John Sloan

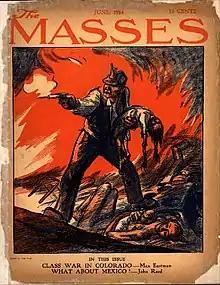
June 1914 cover of "The Masses" depicting the Ludlow Massacre

Sloan's growing discontent with what he called "the Plutocracy's government" led him to join the Socialist Party in 1910. Dolly Sloan also became active in Socialist projects at this time. John Sloan became the art editor of "The Masses" with the December 1912 issue and contributed powerful anti-war and anti-capitalist drawings to other socialist publications as well, such as the "Call" and "Coming Nation". As Sloan was never entirely comfortable with propaganda, his work for these magazines did not always contain overt political content. His belief that "The Masses" was becoming too doctrinaire led to a dispute with fellow editors Max Eastman and Floyd Dell, causing him to resign his position with that journal in 1916. He was never an ally of the Communist Party in the United States, although he remained hopeful that the Soviet Union would succeed in creating an egalitarian society. Throughout his life, he identified with left-wing political causes and expressed vehement disapproval of the inequities of the American economic system. A pacifist, he also opposed the American entry into World War I.